The Shawshank Redemption

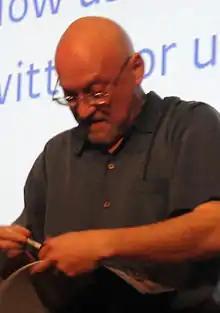
Director Frank Darabont (pictured in 2011) bought the adaptation rights to "The Shawshank Redemption" for $5,000 in 1987.

Zihuatanejo has been interpreted as an analog for heaven or paradise. In the film, Andy describes it as a place with no memory, offering absolution from his sins by forgetting about them or allowing them to be washed away by the Pacific Ocean, whose name means "peaceful". The possibility of escaping to Zihuatanejo is only raised after Andy admits that he feels responsible for his wife's death. Similarly, Red's freedom is only earned once he accepts he cannot save himself or atone for his sins. Freeman has described Red's story as one of salvation as he is not innocent of his crimes, unlike Andy, who finds redemption.